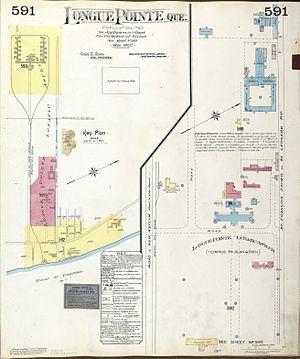
Montreal Island and Vicinity. 1907 - Longue Pointe
L'incendie de l'Asile Saint-Jean-de-Dieu est un incendie majeur survenu le 6 mai 1890 dans la asile Saint-Jean-de-Dieu, un hôpital psychiatrique constitué d'un bâtiment principal de 6 étages et de cinq autres bâtiments, situé dans le village de Longue-Pointe, Québec, Canada. L'incendie fait 104 morts sur les 242 travailleurs et 1 200 patients de l’hôpital. Il s'agit de l'incendie le plus meurtrier de l'Histoire de Montréal.